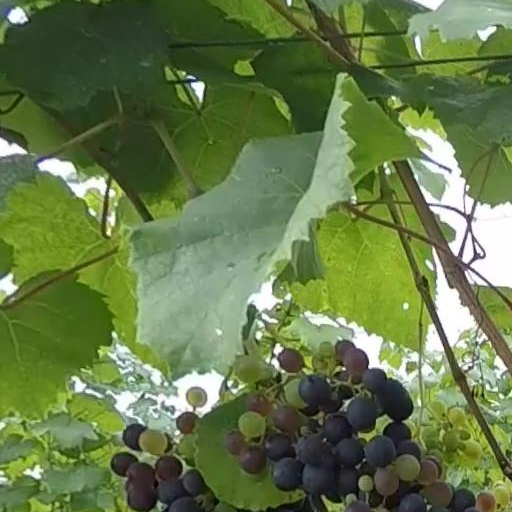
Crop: grape